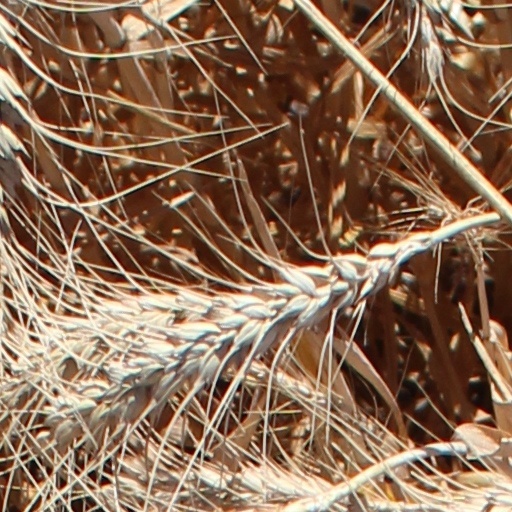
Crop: wheat